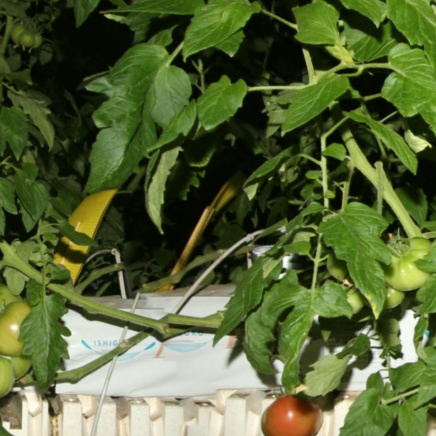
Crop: tomato